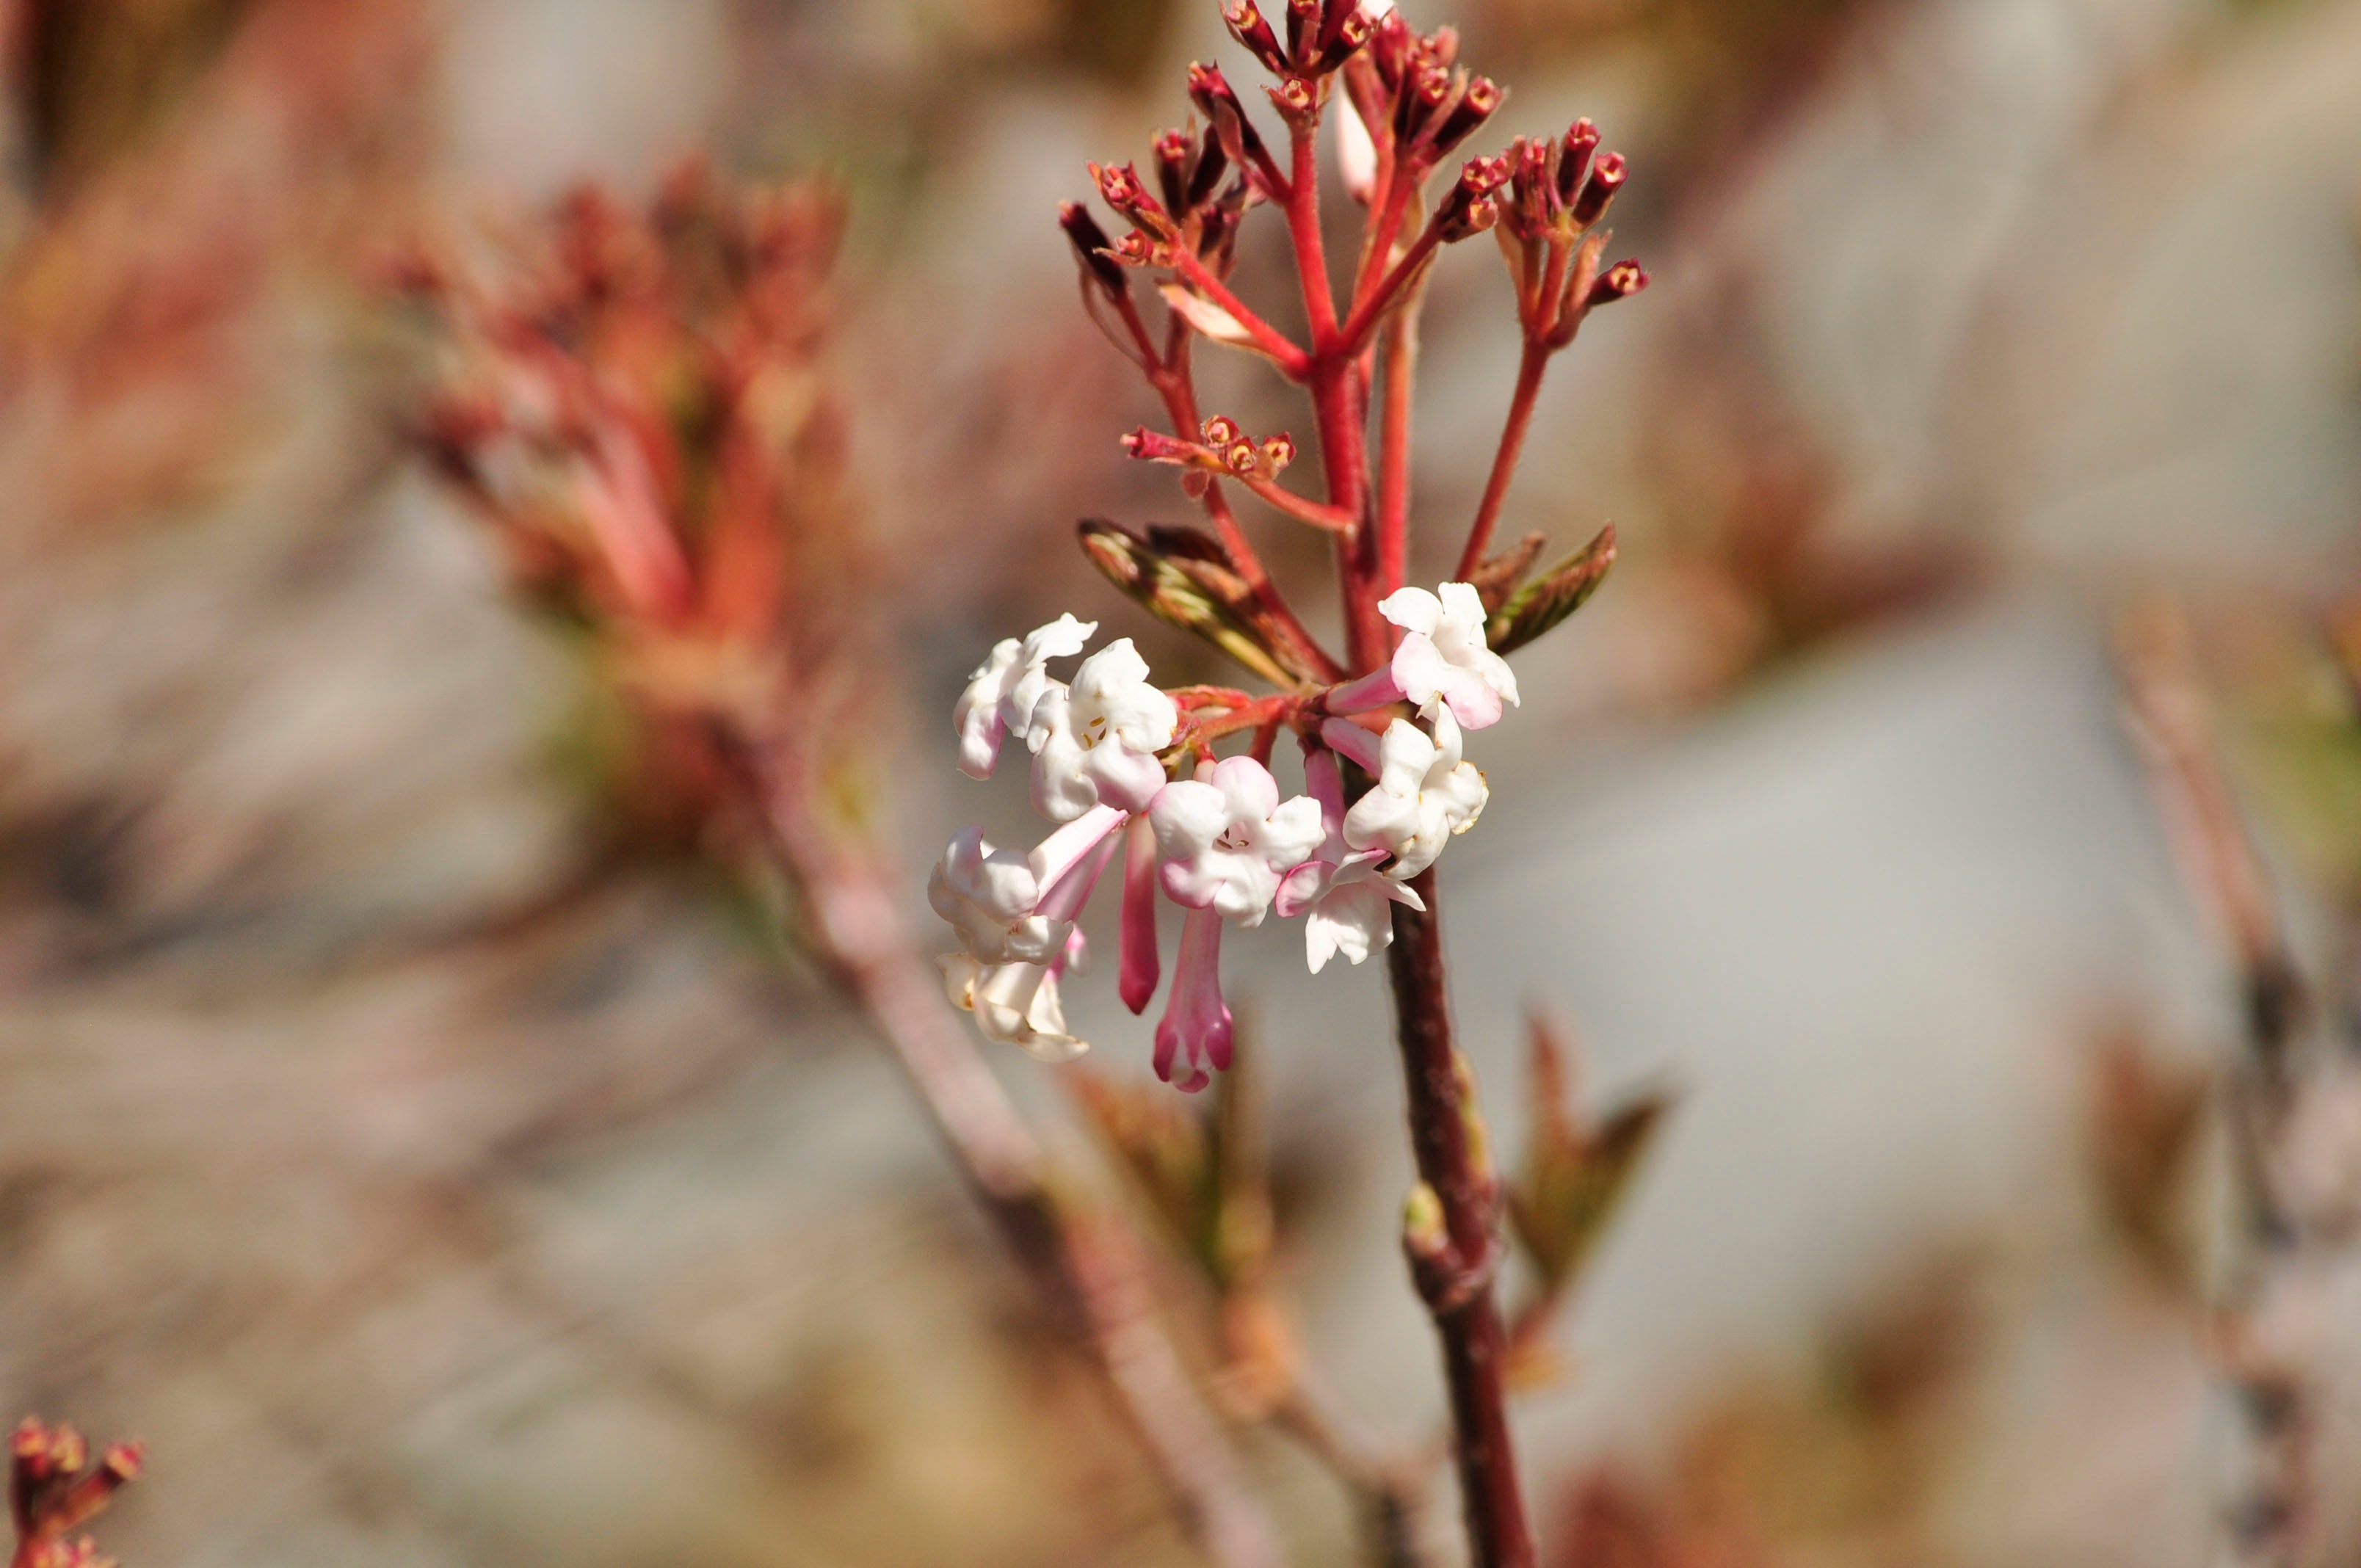
tree, nature, branch, blossom, plant, photography, leaf, flower, petal, spring, red, produce, autumn, botany, flora, season, cherry blossom, wildflower, close up, shrub, macro photography, flowering plant, land plant